79th (Hertfordshire Yeomanry) Heavy Anti-Aircraft Regiment, Royal Artillery

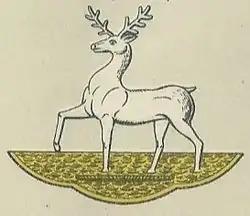

The 79th (Hertfordshire Yeomanry) Heavy Anti-Aircraft Regiment, Royal Artillery (79th (HY) HAA Rgt) was an air defence unit of Britain's Territorial Army (TA). Formed just before World War II, it fought in the Battle of France, the Swansea Blitz, Operation Torch and the Italian Campaign. It continued serving in the post-war TA until 1955.